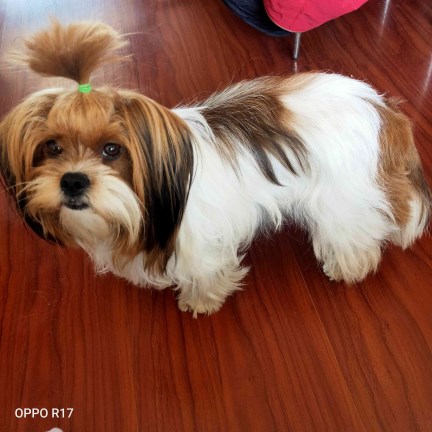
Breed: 361-n000123-Shih_Tzu